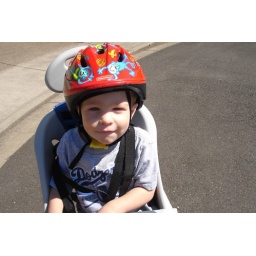
Simon in his bike seat